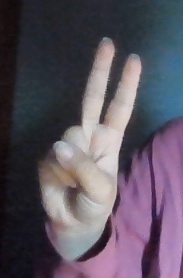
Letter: taa